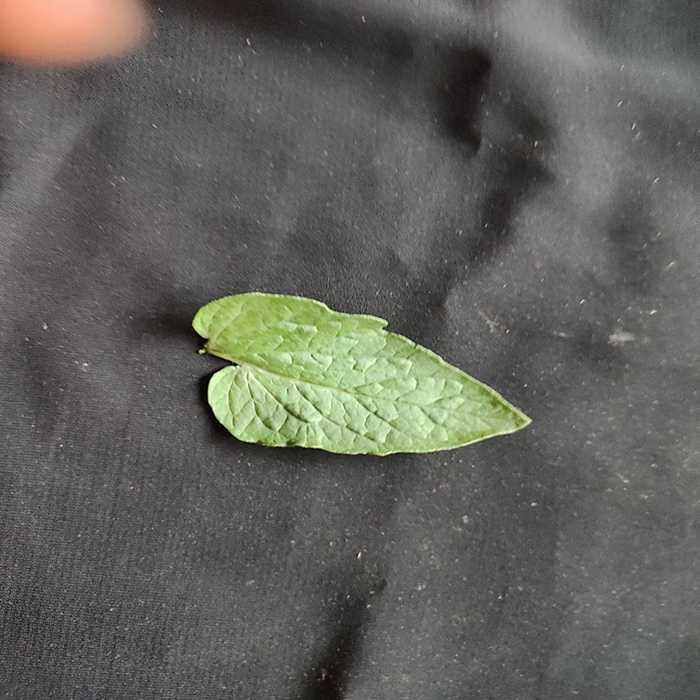
Plant: Tomato
Label: Tomato Fresh leaf